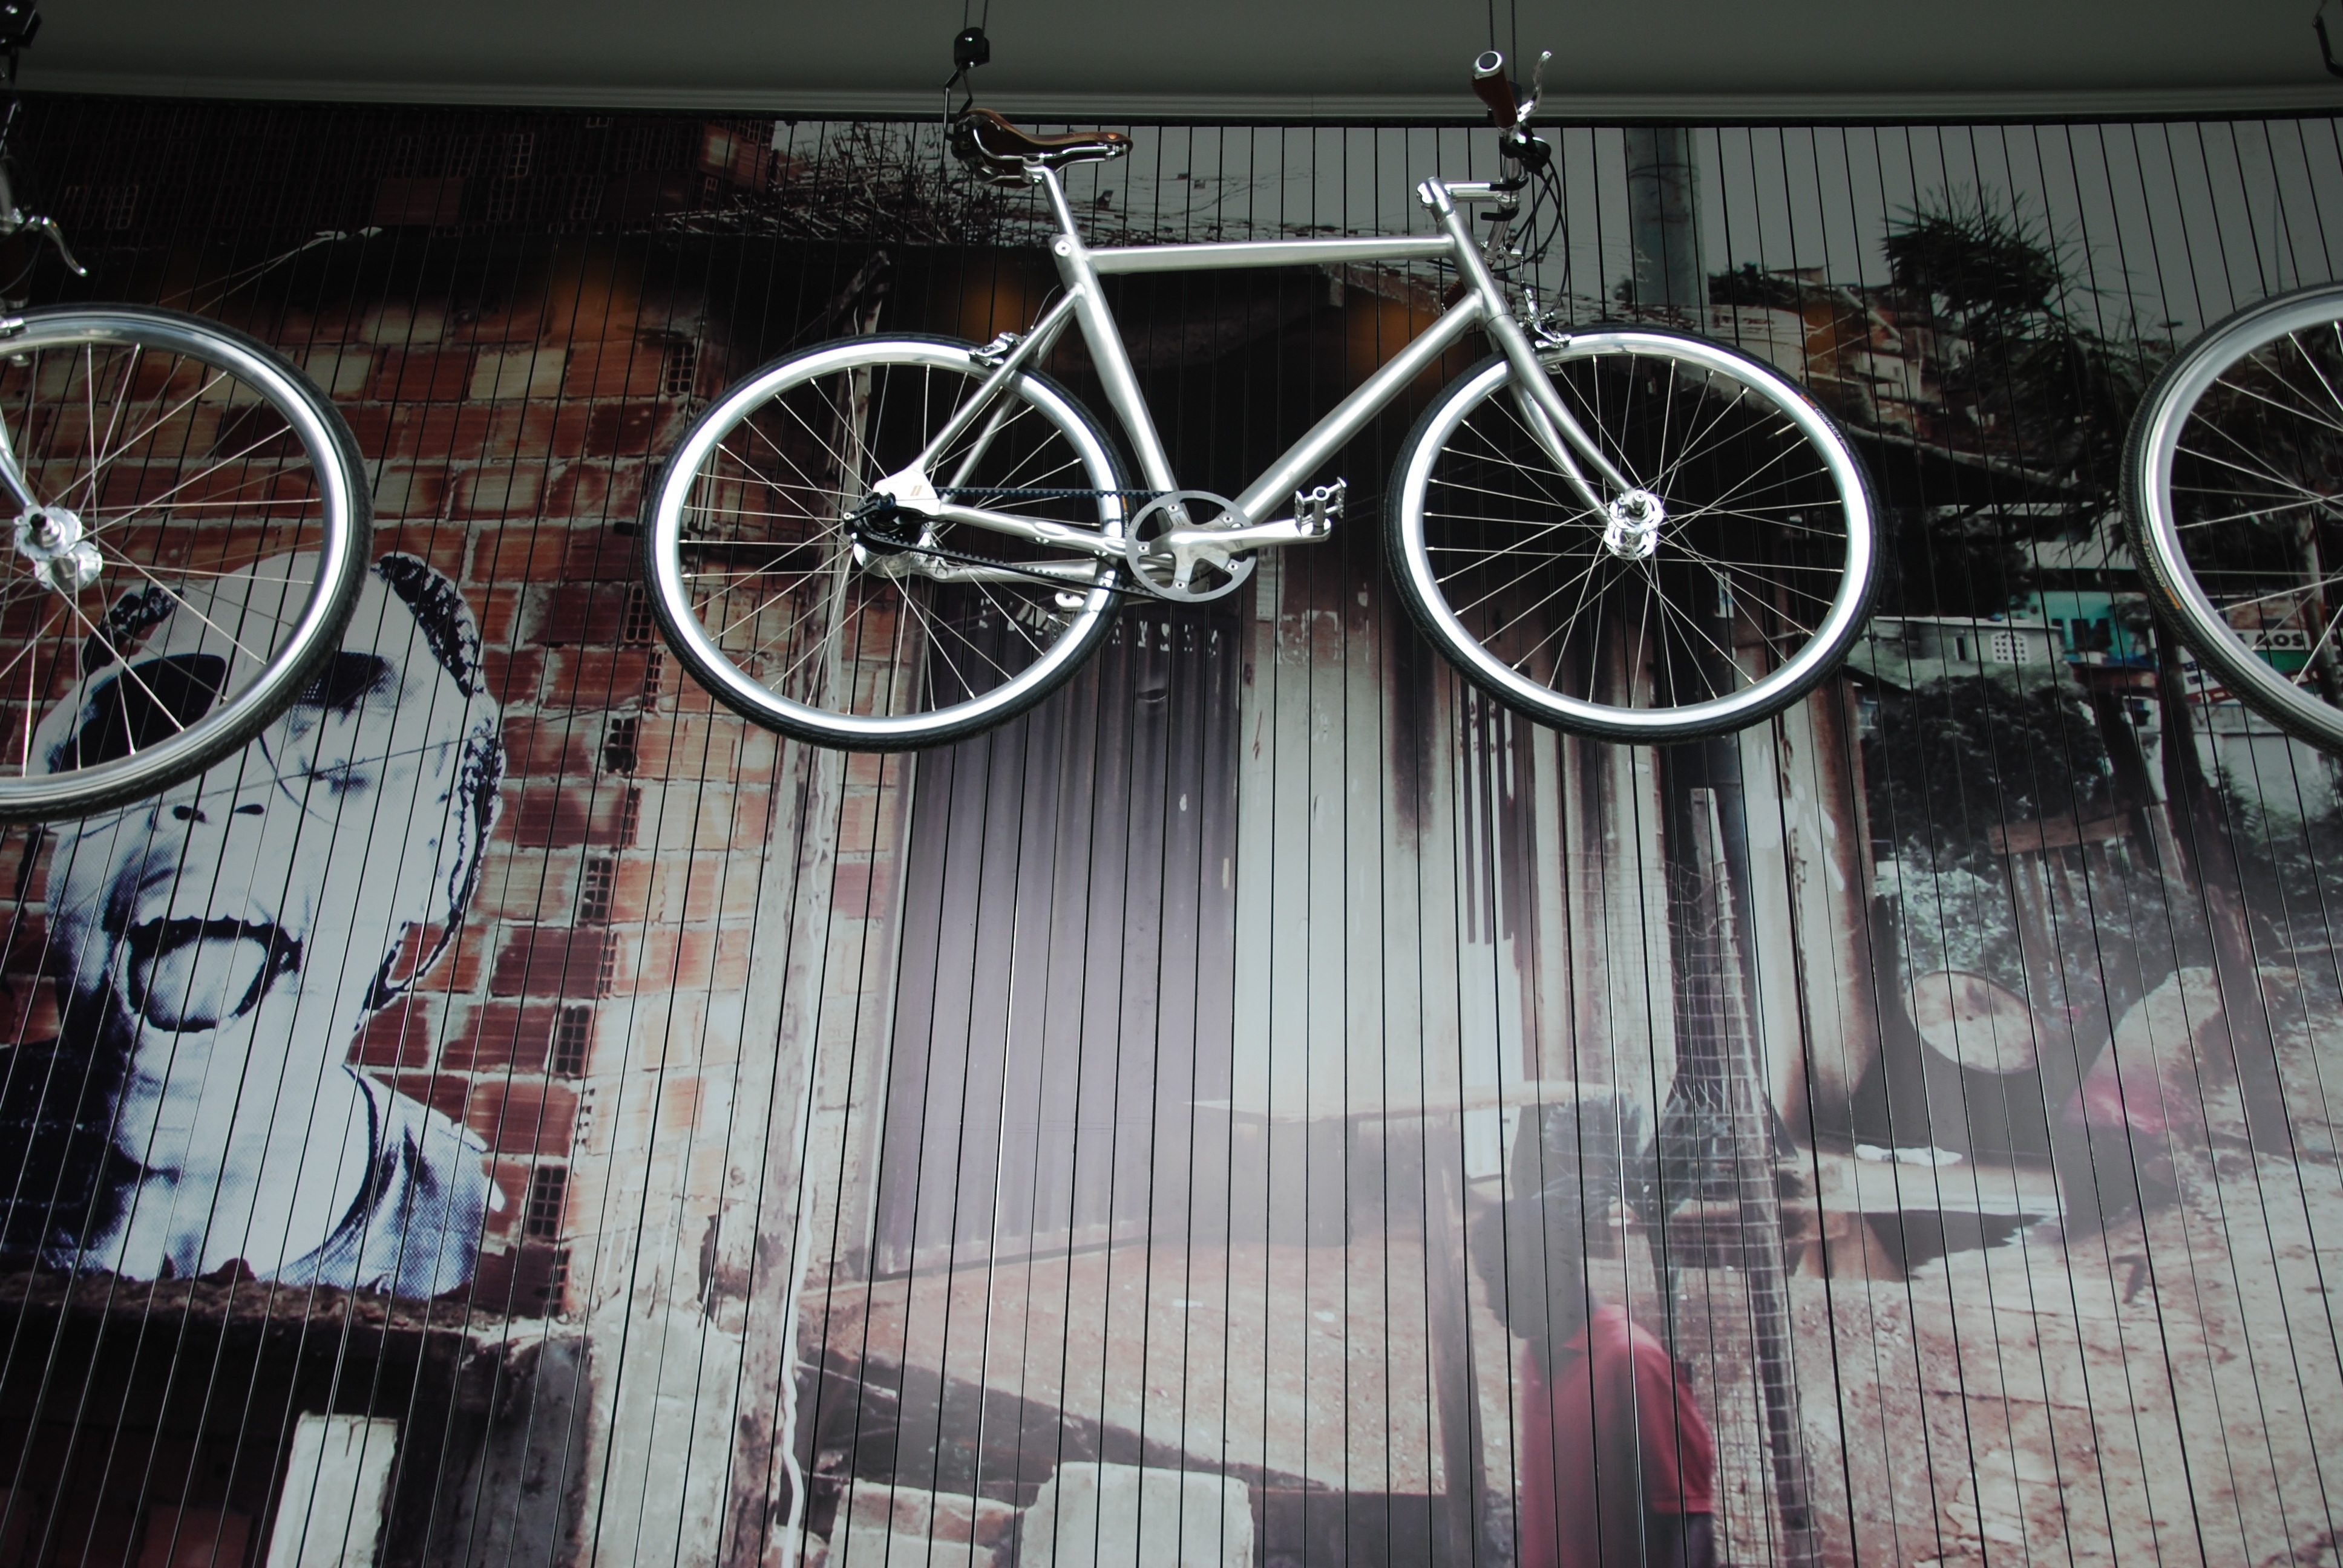
wheel, bicycle, bike, vehicle, artwork, sports equipment, mountain bike, art, creativity, berlin, modern art, land vehicle, cycle sport, cyclo cross bicycle, bicycle motocross